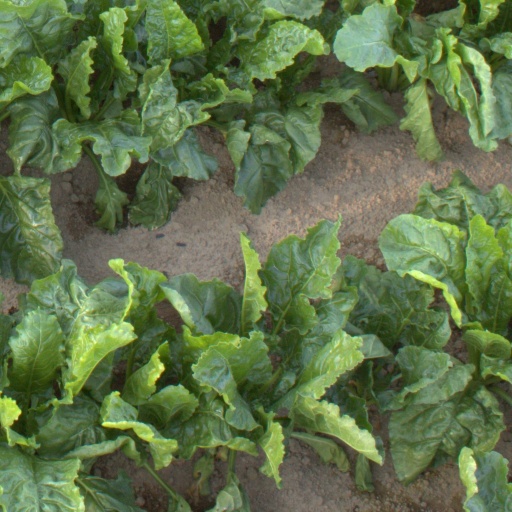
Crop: sugar beet